Khaw Soo Cheang

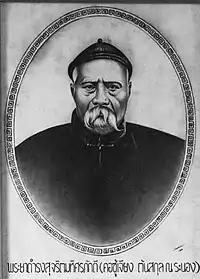
Editing Khaw Soo Cheang

Khaw Soo Cheang (1797–1882, Chinese: 許泗漳, POJ: Khó͘ Sù Chiang, other names Khaw Teng Hai and Kor Su Jiang) was born in Xiayu Township, Longxi County of Zhangzhou, China (present-day Longhai City). At the age of 25, he left China to Nanyang in search of a better life. He arrived in Penang, then later migrated to Thailand in 1822. Soo Cheang established a tin mining and shipping empire. He was appointed governor of Ranong Province in 1854 and given the princely title of Phraya Na Ranong by the royal family. He became primogenitor of the Khaw na Ranong family, one of the most prominent Thai Chinese families in Thailand.